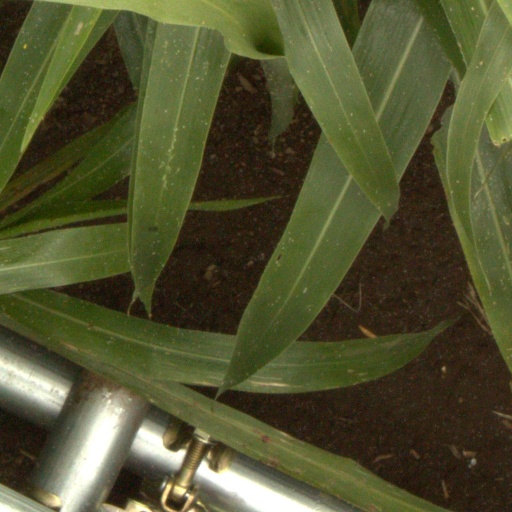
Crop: sorghum